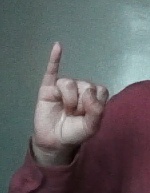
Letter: meem